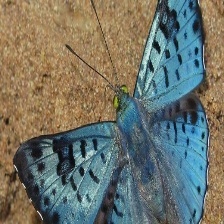
Species: GLITTERING SAPPHIRE